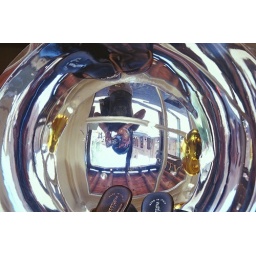
Reflected in a shoe bowl